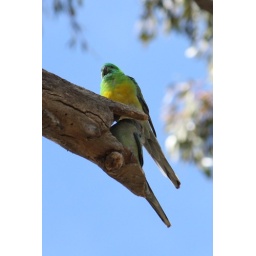
male and female red rumped parrots in their nest.